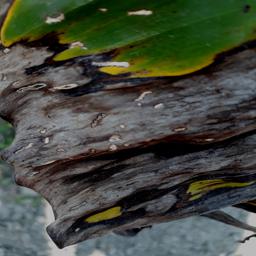
Label: POTASSIUM DEFICIENCY